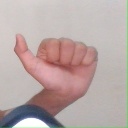
अक्षर: त